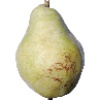
Label: pear_williams